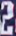
Number: 2